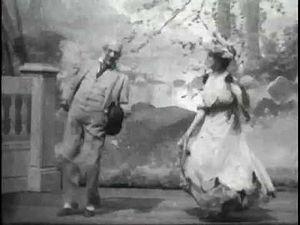
photo du film ""Foxy Grandpa and Polly in a Little Hilarity"" (1902)"
Foxy Grandpa and Polly in a Little Hilarity est un film américain de danse réalisé en 1902.